League of Militant Atheists

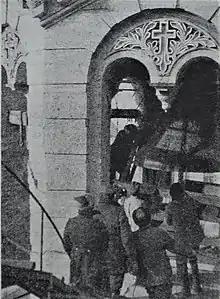
The anti-religious activists remove the large (5000 kg) bell from the St Volodymyr's Cathedral central Kiev USSR (now Ukraine).

The non-serial LMA literature grew from 12 million printed pages in 1927 to 800 million in 1930 (making up at least 100 million pieces of printed antireligious literature). In 1941 sixty-seven books and brochures of antireligious propaganda were printed with a total circulation of 3.5 million copies. Up to 1940 there were about 2000 titles published every year.